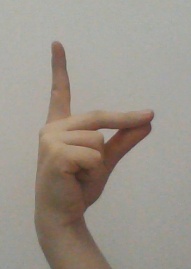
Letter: ta